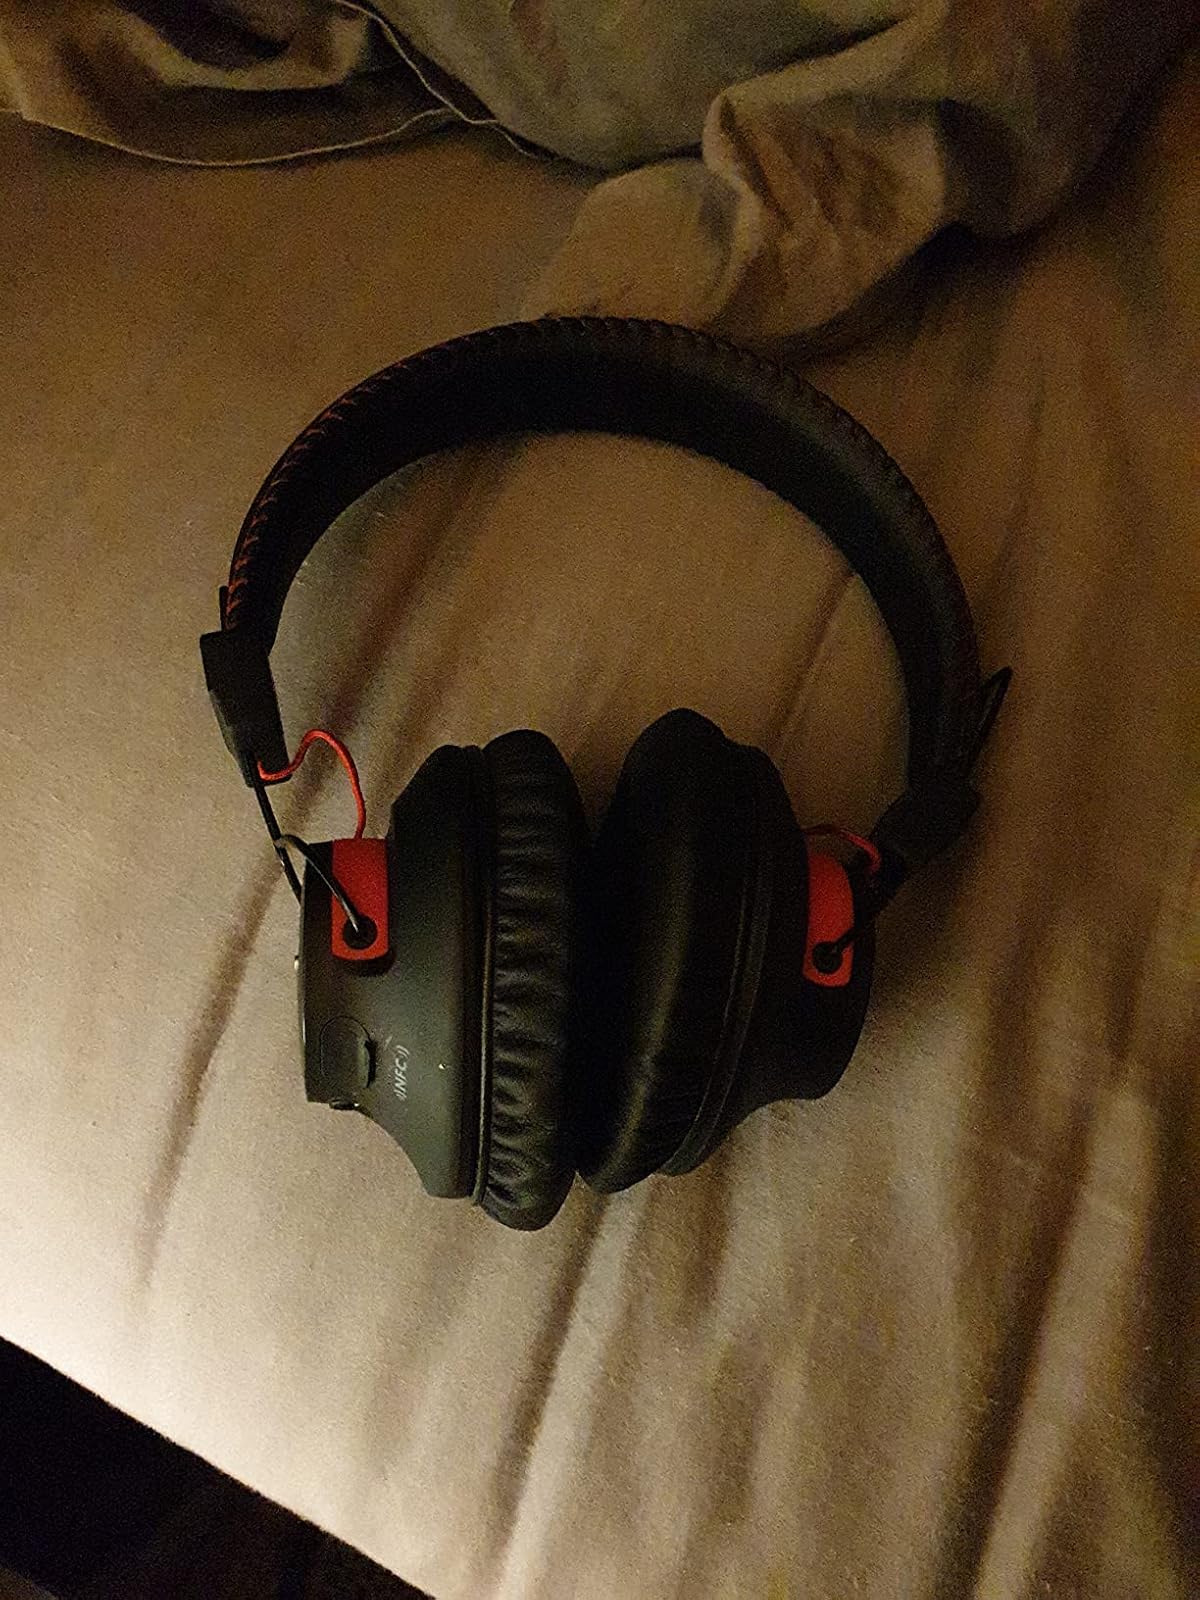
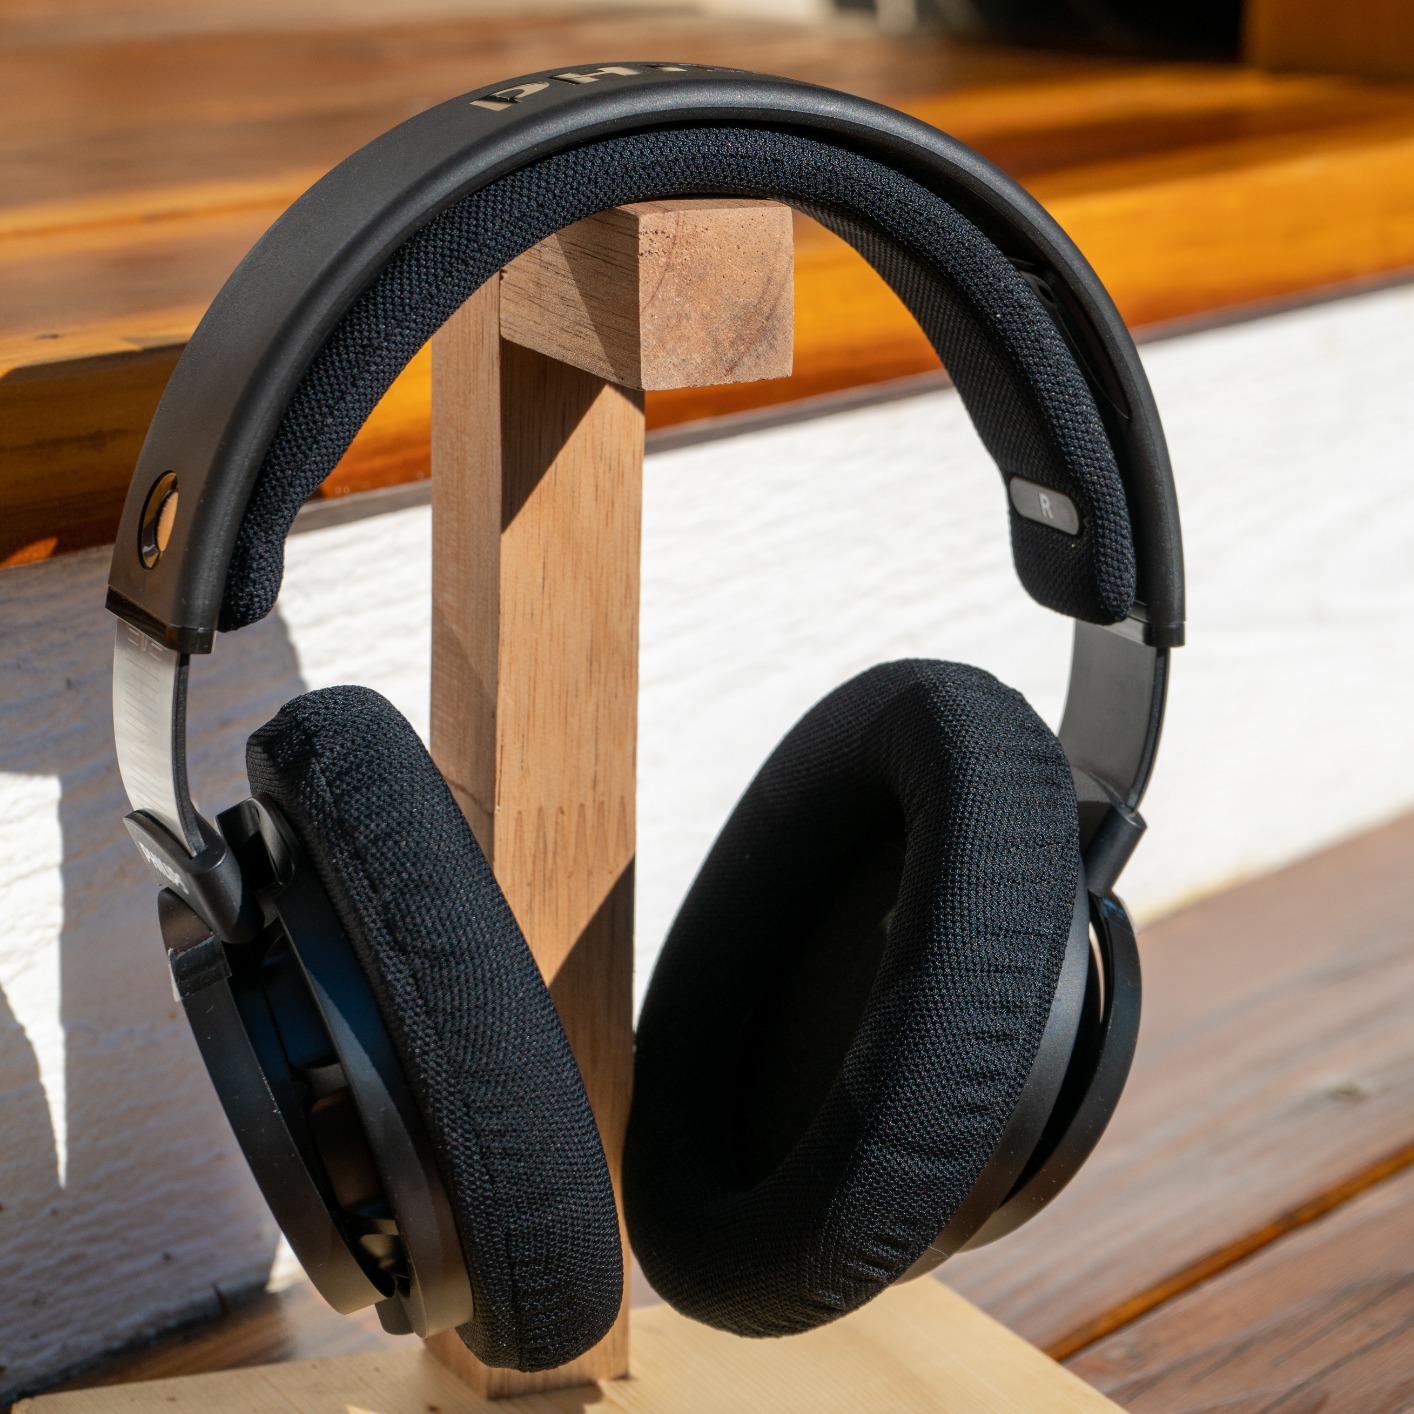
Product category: headphones
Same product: no